Panic × Panic

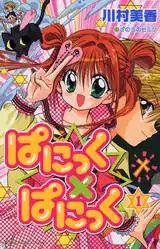
Cover of the first Japanese volume of "Panic x Panic"

is a "shōjo" manga by Mika Kawamura, published in Kodansha's Nakayoshi and collected into two volumes. It is licensed in English by Del Rey Manga.